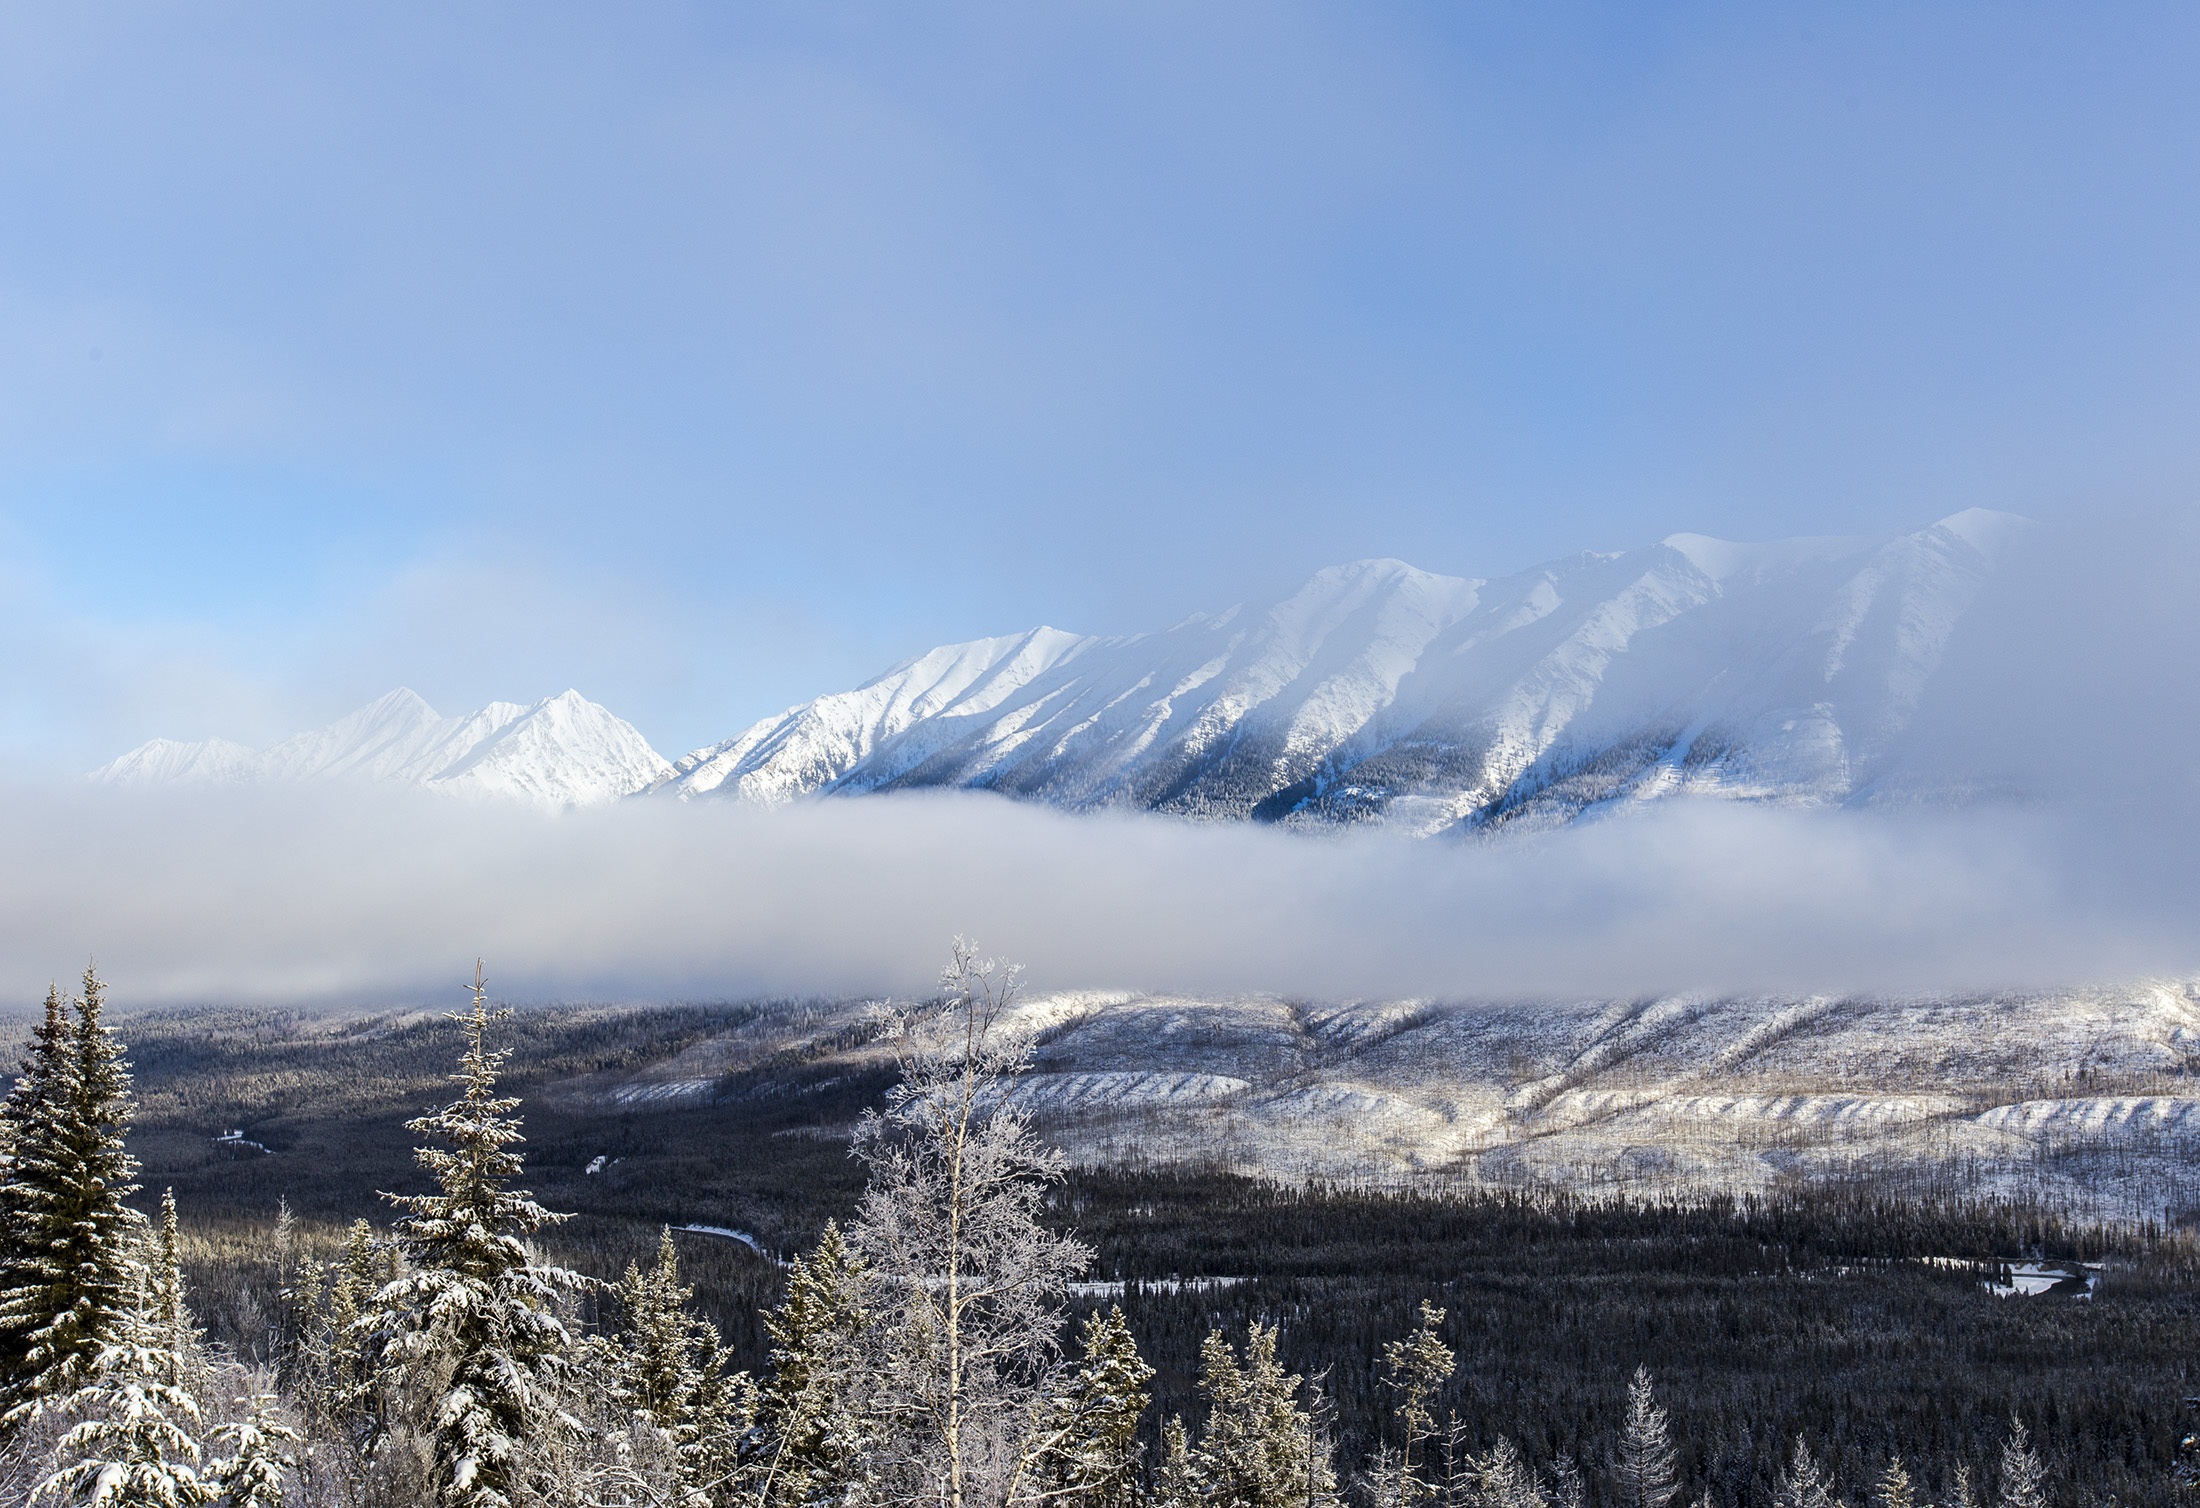
landscape, tree, nature, wilderness, mountain, snow, winter, cloud, hill, mountain range, scenery, weather, season, ridge, summit, snow mountain, alps, plateau, landform, geographical feature, atmospheric phenomenon, mountainous landforms